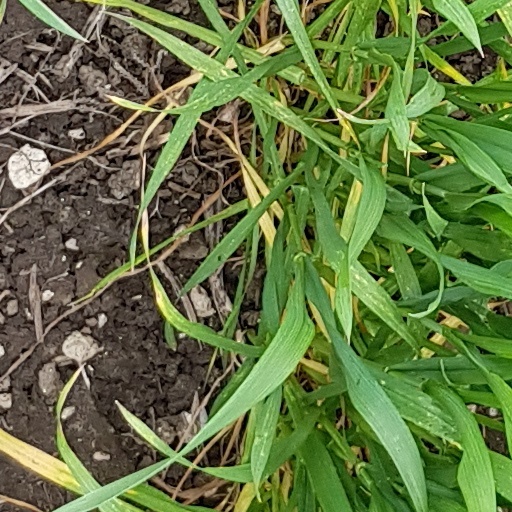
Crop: wheat